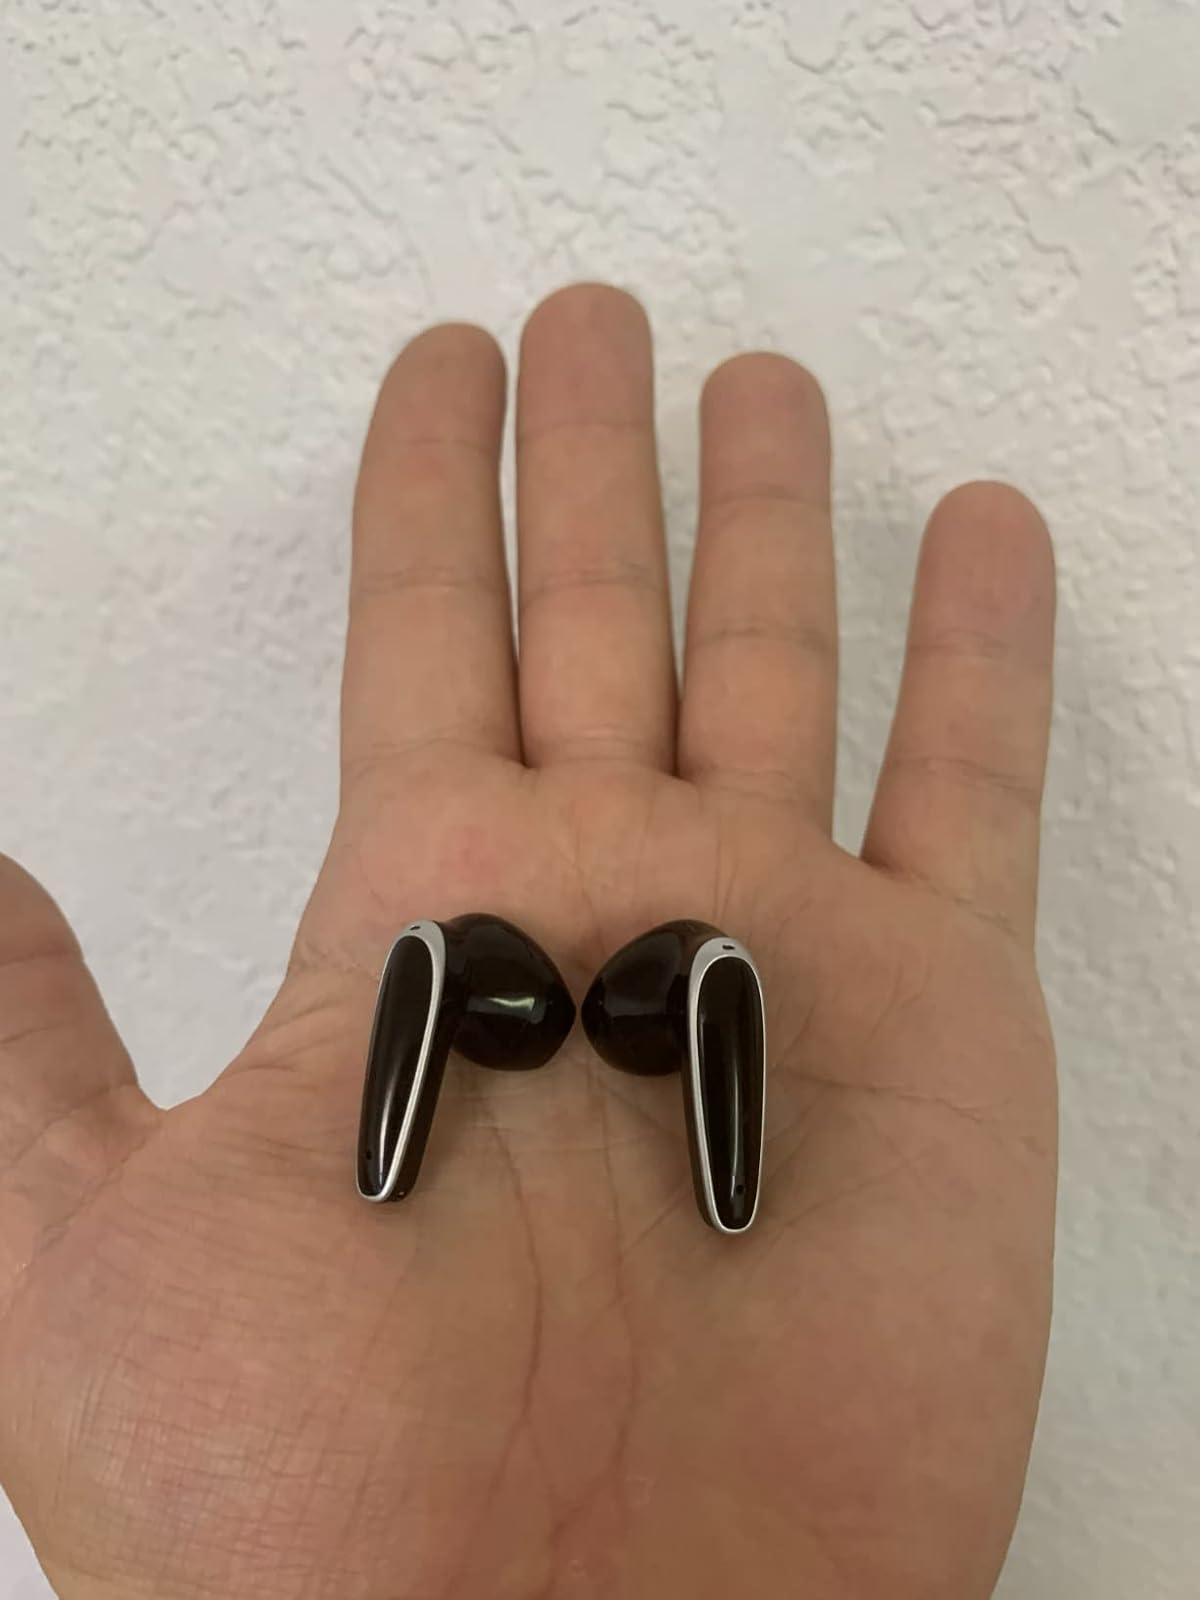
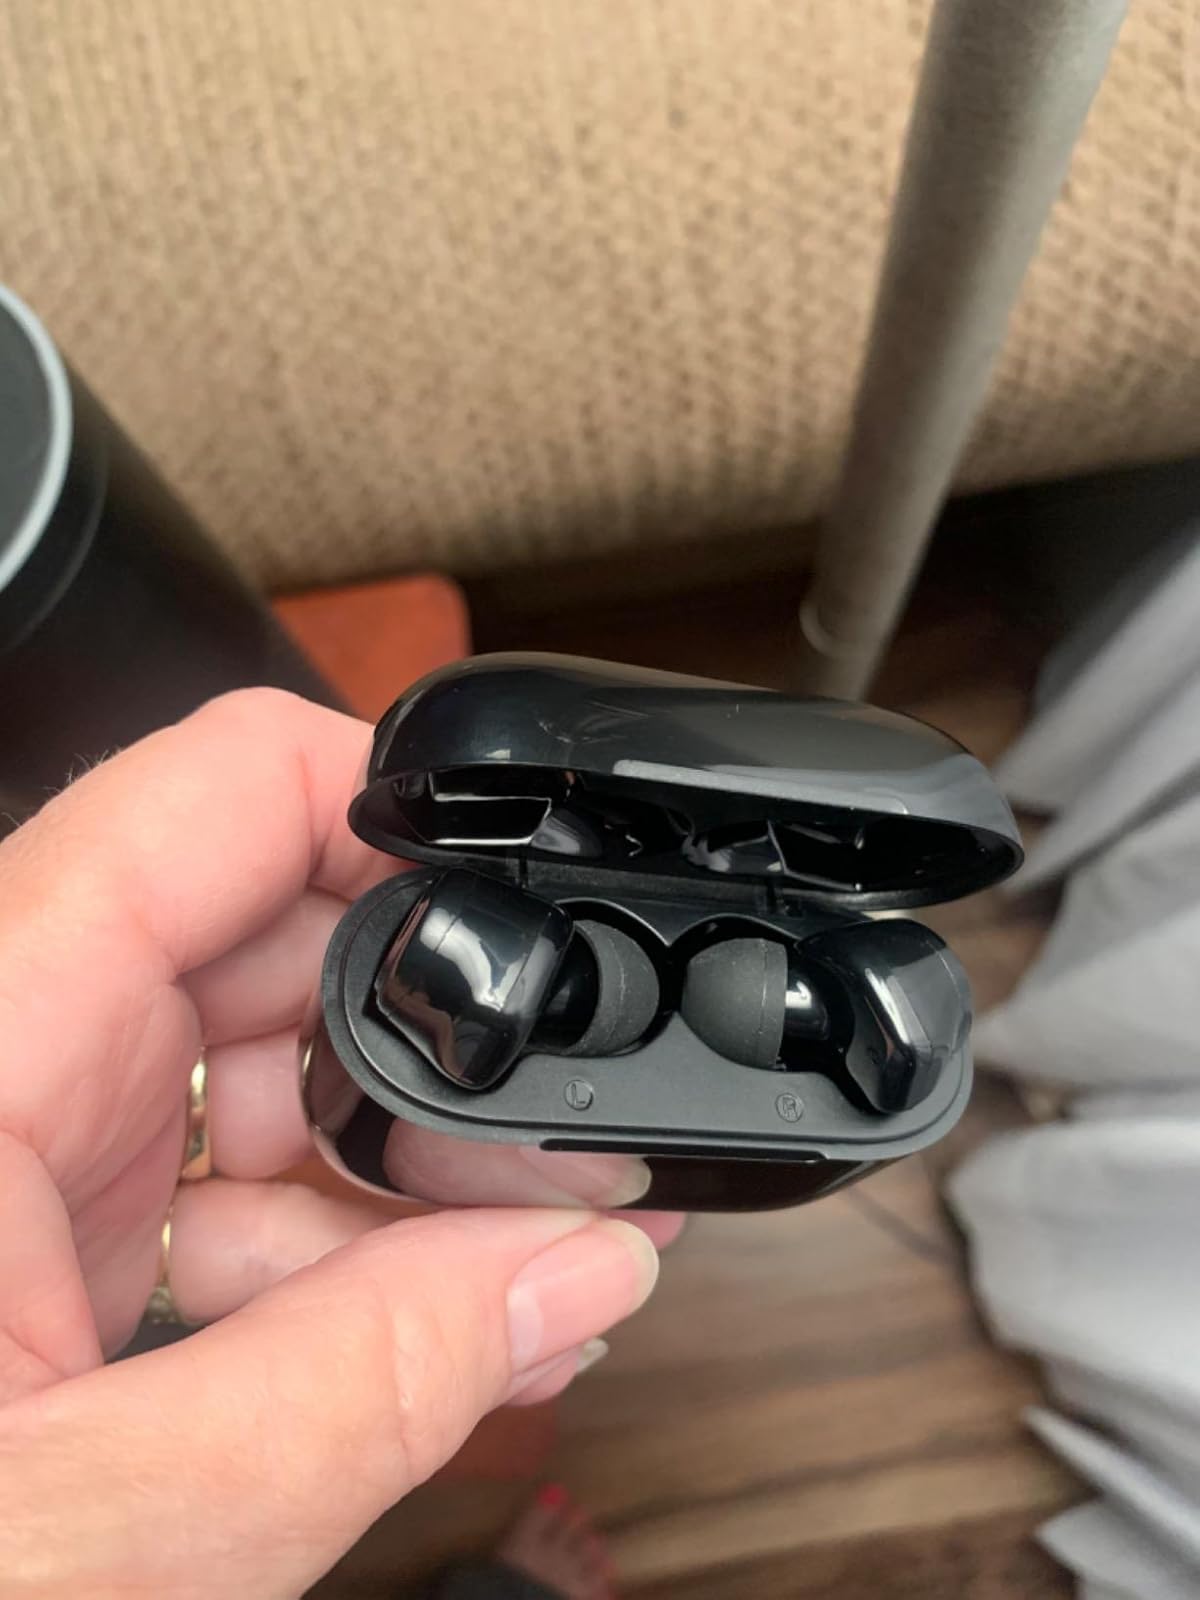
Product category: earbuds
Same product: no